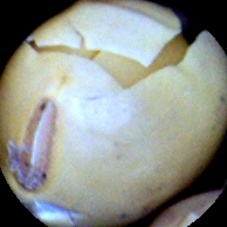
Label: Skin-damaged